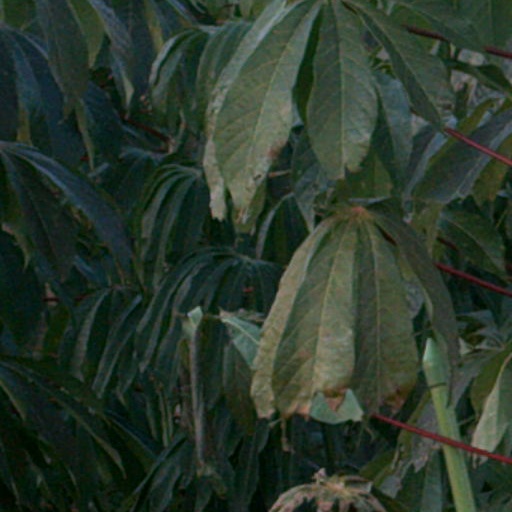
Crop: cassava